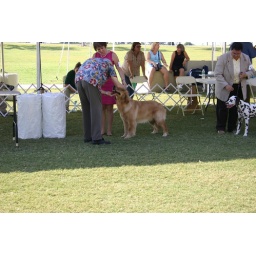
This golden won best puppy in show.